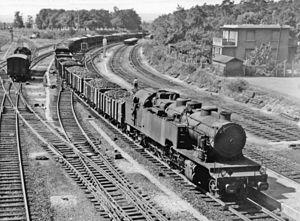
Il s'agit des locomotives acquises par les anciennes compagnies et réformées avant la création de la SNCF le 1ᵉʳ janvier 1938.
Les Lorraine série 13 numéros 151751 à 151780 sont des locomotives-tender construites pour la Compagnie des chemins de fer de l'Est.